Torbanlea Colliery Disaster

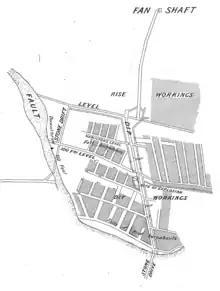
A plan of the mine showing the site of the explosion, from the royal commission into the accident

The Torbanlea Colliery Disaster was a 1900 mining accident near the town of Torbanlea in the colony of Queensland (now a state of Australia) that claimed the lives of five workers. The accident prompted a Royal Commission into mining practices within Queensland.